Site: brandenburg
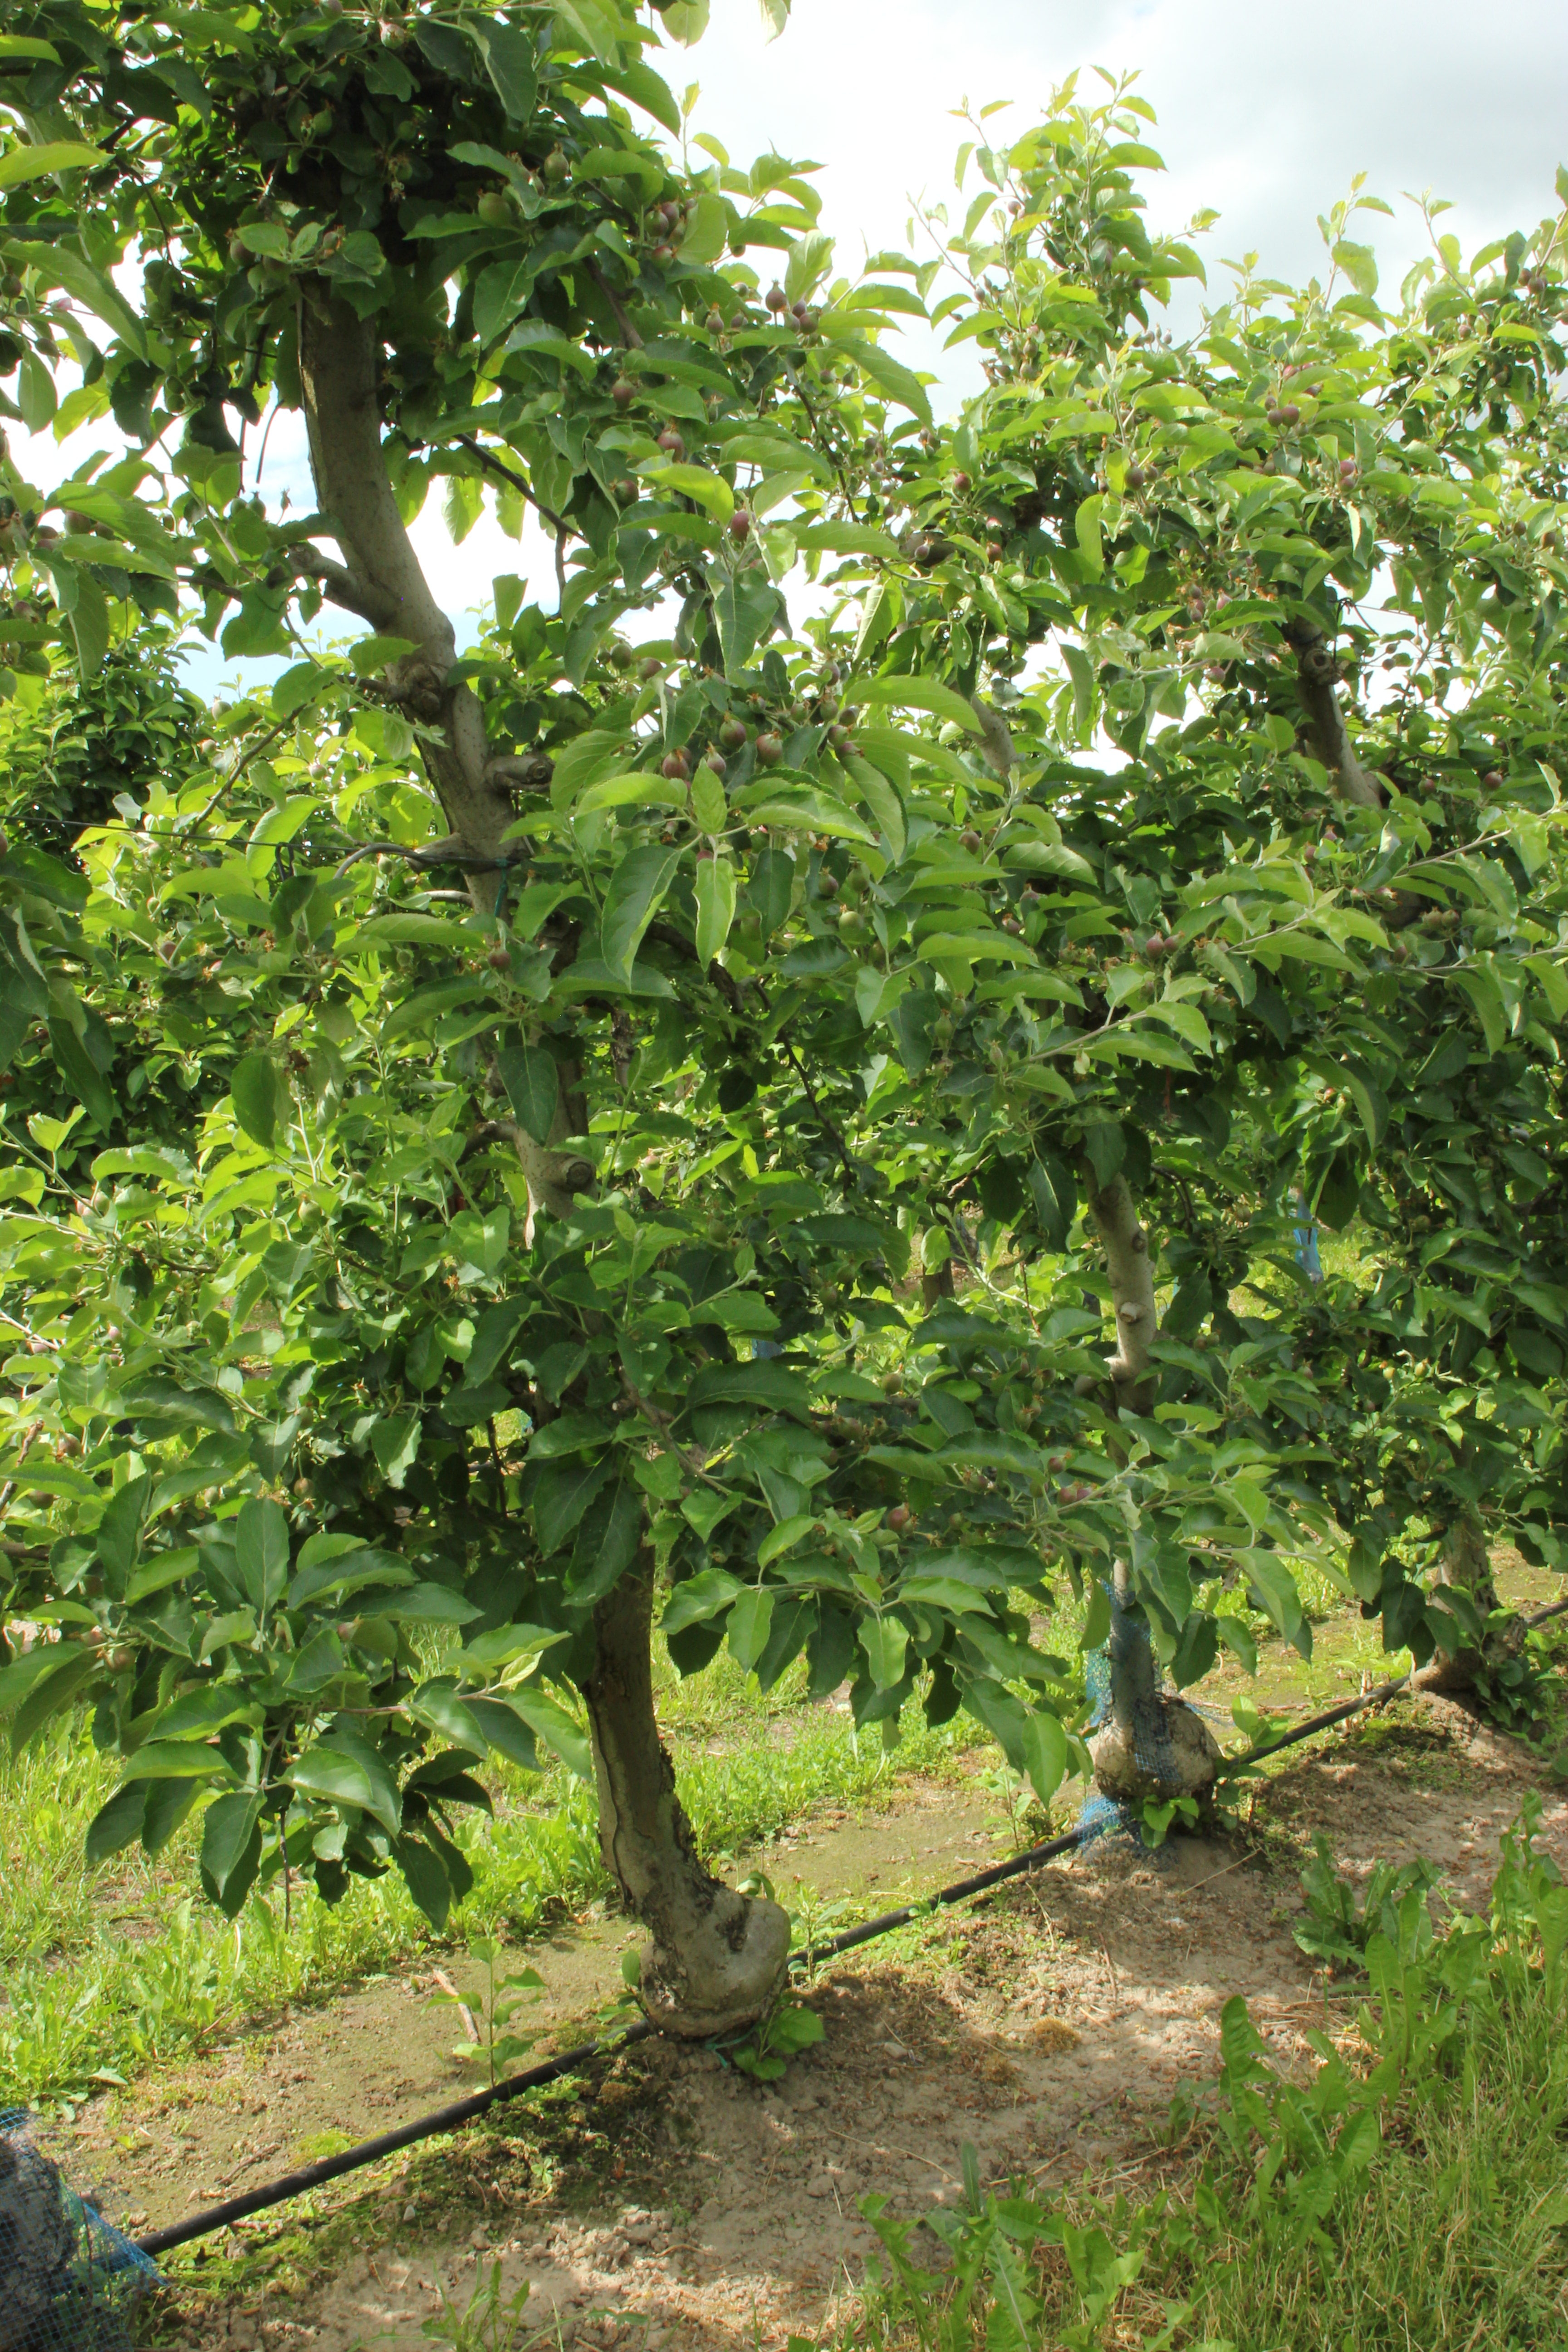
Growth stage (BBCH 72): Development of fruit